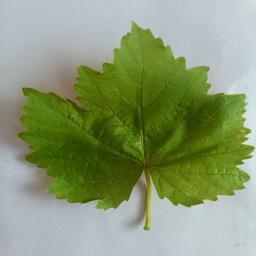
Label: Healthy Leaves